Ramakkalmedu

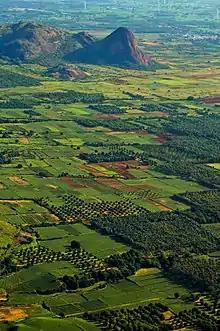
View from Ramakkalmedu

Although Ramakkalmedu has the potential to become an international tourist destination and already attracts more than 100,000 visitors, as of 2015, not much had been done to improve basic facilities in the area. The government of Kerala has announced plans to develop this tourist destination by improving transportation facilities with buses, upgrading the Kerala police, and taking other measures. Tourist attractions such as Tortoise Rock, Kuravan Hills, Rama Rock, Wind Mills Viewpoint, Soolapara Hill, and Hyderamala Hills are all part of the Ramakkalmedu tourism circuit.